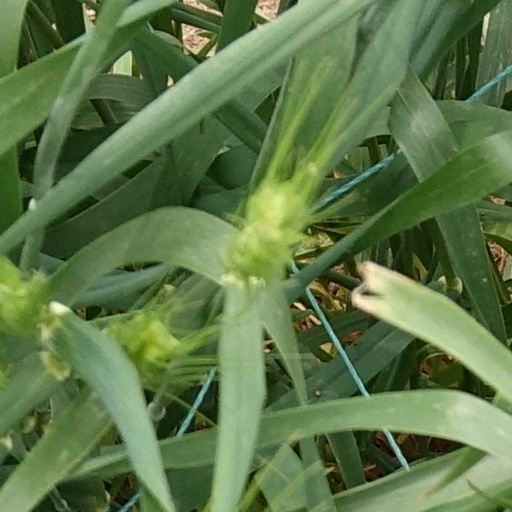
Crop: wheat